JCPenney

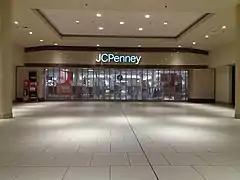
Mall entrance of the JCPenney store at the Deptford Mall in Deptford Township, New Jersey, 2018

In 2018, the JCPenney at Plaza Palma Real in Humacao, Puerto Rico closed permanently, after Hurricane Maria devastated the store in September 2017. In May, JCPenney reported an adjusted loss of $69 million in the first quarter, even worse than Wall Street predicted, and lowered its projections for the year. Sales fell 4%, also missing estimates. Earlier in 2018, the company announced it would cut 360 jobs at its stores and corporate headquarters. The company lowered its earnings forecast for the year to 13 cents per share at best, and said it could lose as much as 7 cents. JCPenney finished the quarter with just $181 million in cash, down from $363 million a year ago. Much of the big decrease was because of a $190 billion debt replace. On May 22, JCPenney announced the resignation of their CEO, Marvin Ellison. On October 2, JCPenney announced former Jo-Ann Stores CEO Jill Soltau as their CEO, effective October 15. With the announcement, JCPenney's shares rose 9%. The company ranked 235 on the Fortune 500 list of the largest United States corporations by revenue. She has also brought new talent and has cleaned out inventory. On December 26, the stock price of JCPenney (NYSE: JCP) fell below $1 per share. This was the first time ever that shares had fallen below $1 in the 110-year history of the company, which started trading on the New York Stock Exchange in 1929. The stock fell 68% over the course of 2018, including a 30% drop in December 2018 alone.